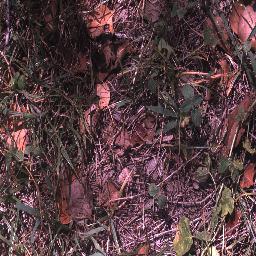
Label: negative